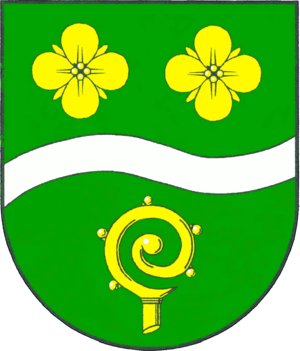
Krummbek est une commune allemande du Schleswig-Holstein, située dans l'arrondissement de Plön, à deux kilomètres au sud-est de Schönberg, près de la mer Baltique. Krummbek fait partie de l'Amt Probstei qui regroupe 20 communes situées dans la région du même nom.